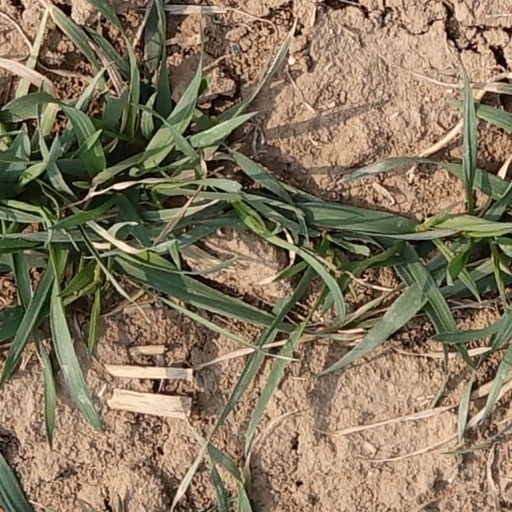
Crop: wheat